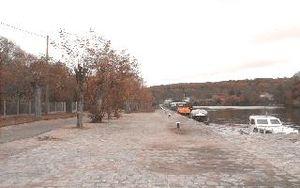
Samois-sur-Seine est une commune française située dans le département de Seine-et-Marne, en région Île-de-France.